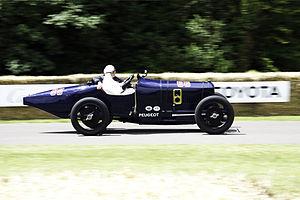
La Peugeot L76 était la voiture de compétition en formule libre du constructeur automobile Peugeot durant les années 1910. Après les succès de Renault aux USA entre 1903 et 1908, Peugeot s'imposa à son tour avec ce modèle dans les courses américaines entre 1913 et 1919.
Ernest Henry est un ingénieur mécanicien. Il a lié son nom aux célèbres moteurs de course, qu'il dessina surtout pour Peugeot et Ballot, qui dominèrent de 1912 à 1921 la plupart des grandes courses automobiles de l'époque. Il fut le précurseur de l'architecture des moteurs de course modernes.